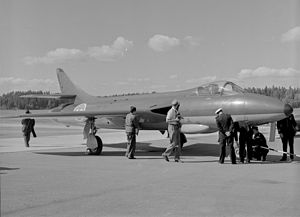
Hawker Hunter / Operationel historie / Norden / Sverige
Svensk J34 Hunter, 1955
Hawker Hunter er en subsonisk britisk jetjager, udviklet og bygget af Hawker Siddeley for Royal Air Force sidst i 1940erne og først i 1950erne. Flyet var designet til at benytte den nye Rolls-Royce Avon turbojetmotor og det nye koncept med tilbagestrøgne vinger. Prototypen fløj i 1951, og den 7. september 1953 satte den hastighedsrekord for jetfly med 727.63 mph. Flyet havde en tophastighed på mach 0,94, men kunne gennembryde lydmuren under dyk. De første fly indgik i aktiv tjeneste i RAF i 1954. Den blev benyttet som en manøvredygtig interceptor dagjager, og afløste hurtigt førstegenerations jetfly som Gloster Meteor og de Havilland Venom, mens Gloster Javelin fungerede som altvejrs- og natjager.